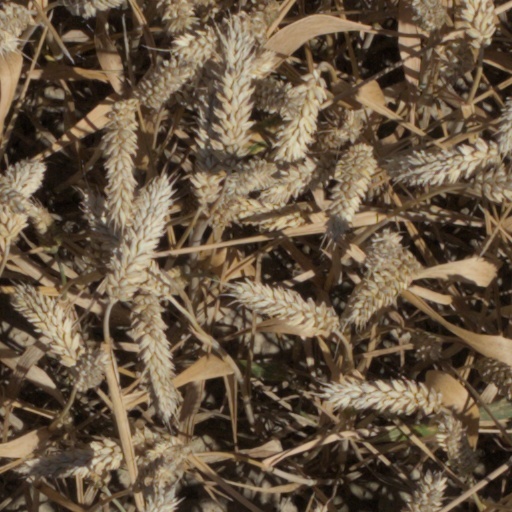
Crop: wheat